Swainswick

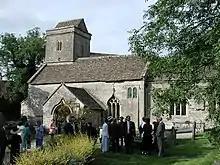
Church of St Mary

The Church of St Mary dates from the 12th century. It has been designated by English Heritage as a Grade II* listed building. The church contains monuments to the parents of William Prynne, the Puritan parliamentarian, who was born in the village in 1600. There is a ledger slab of John Wood the Elder, architect of Georgian Bath. The tomb probably contains the bodies of John Wood the Younger and his wife.